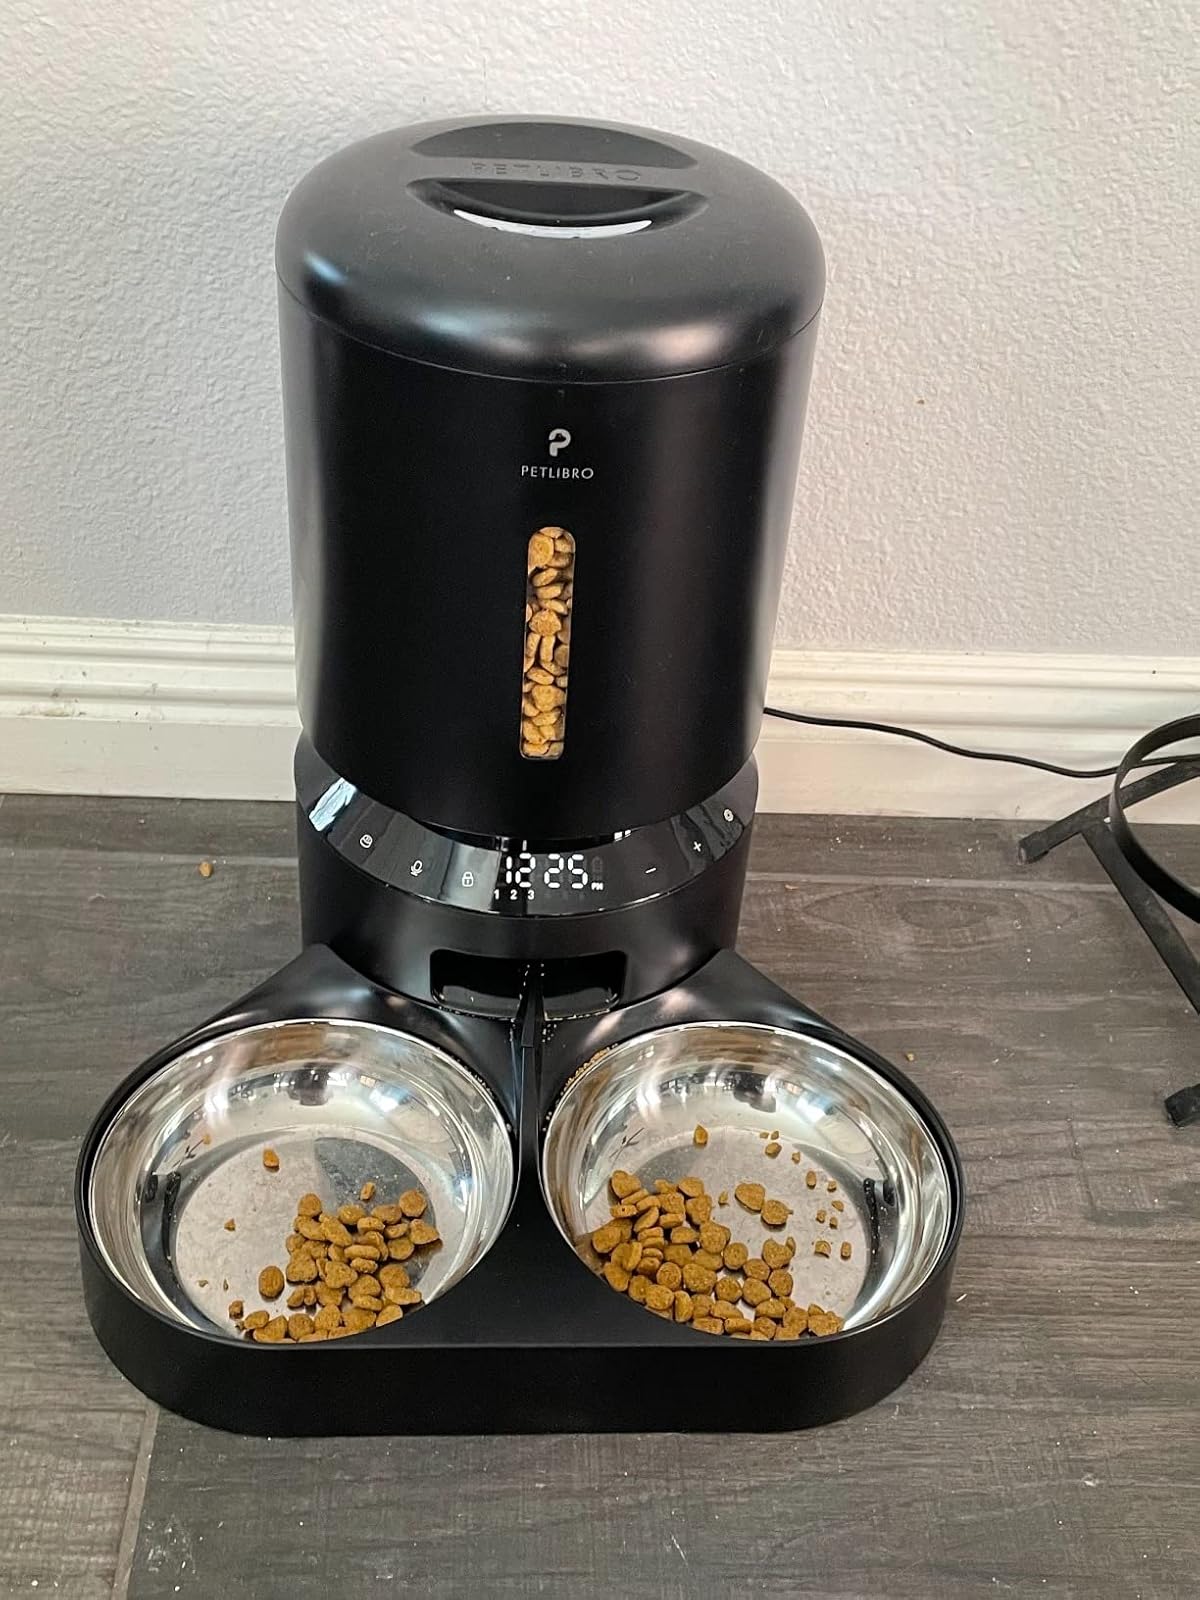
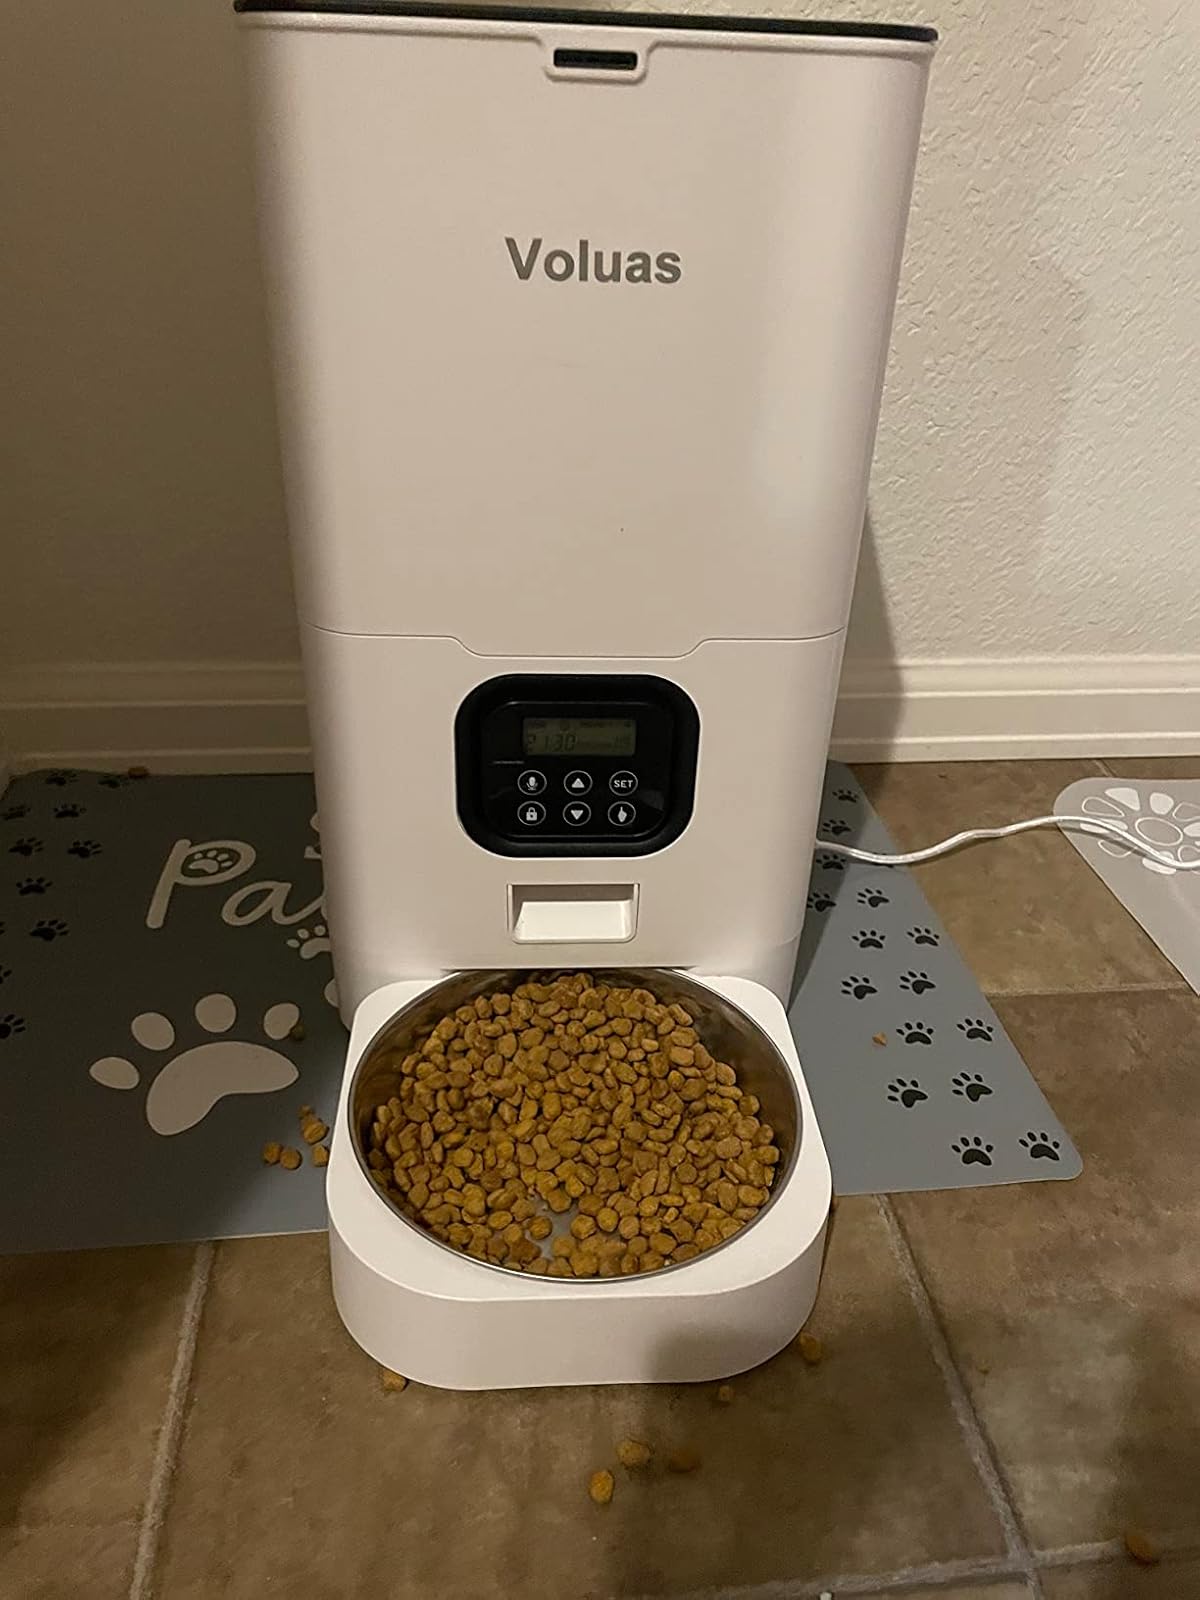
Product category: items_feeder
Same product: no